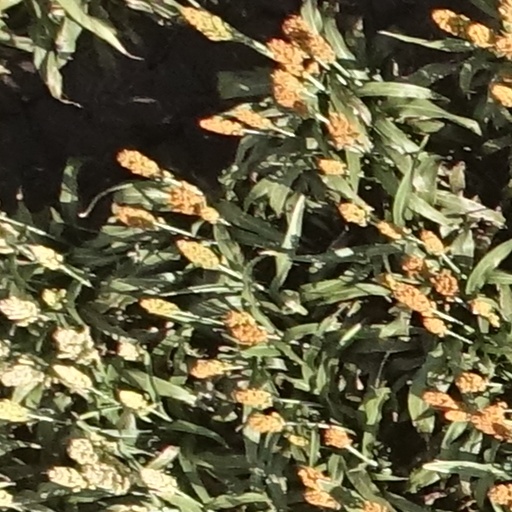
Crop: sorghum